Jeff Heath

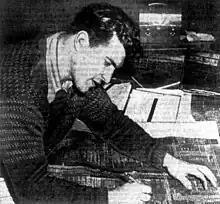
Heath in 1943 as a draftsman for the Seattle-Tacoma Shipbuilding Corporation.

Heath worked as a draftsman for Seattle-Tacoma Shipbuilding Corporation during the off-season leading up to 1943. In years previous, Heath had been described as "lazy" and "lacking aggressiveness" but the 1943 season appeared to be different, including investing extra time in batting practice. He was selected for the All-Star Game and finished fourth in the AL in home runs with 18. Heath was rejected in 1944 for military duty due to knee problems. During the 1944 season Heath was mainly used as a pinch-hitter. In the off-season he underwent knee surgery and entered a contract dispute with the Indians. He did not join the team until June of the 1945 season after a two-month holdout. Despite missing the beginning part of the season, he was still named an All-Star although the game was not played due to travel restrictions during World War II. He finished the season with a batting average of .305 and his 15 home runs were fifth in the AL. In 1943 he became the second player born outside the U.S. to hit 100 home runs, and he surpassed George Selkirk with his 109th home run in 1945.